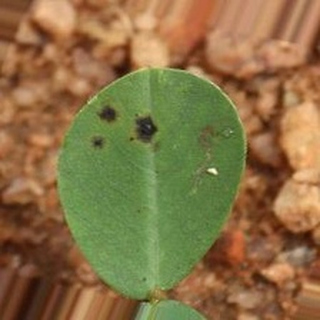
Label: groundnut_late_leaf_spot